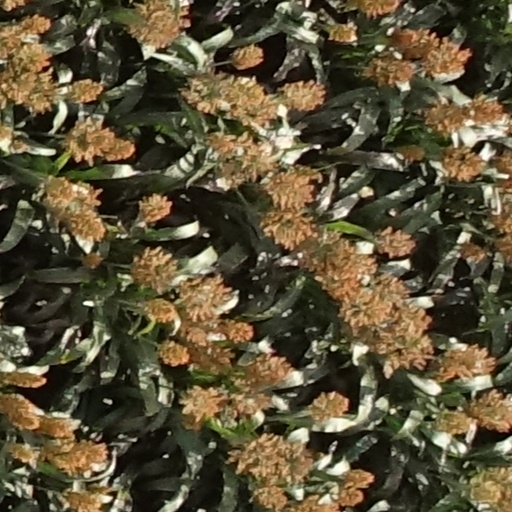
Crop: sorghum